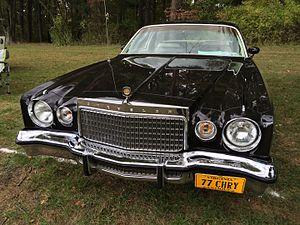
La Chrysler Cordoba est un coupé de luxe vendu par Chrysler en Amérique du Nord de 1975 à 1983. C'est le premier modèle fabriqué spécialement pour le marché du luxe personnel et la première Chrysler plus petite que le "full-size" américain.